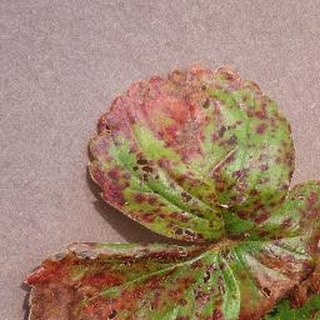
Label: strawberry_leaf_scorch